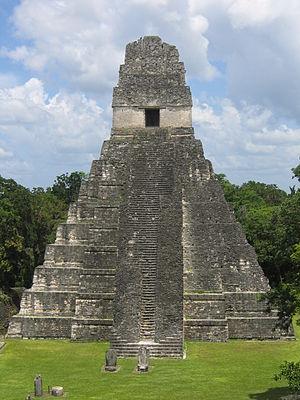
Tikal est l'un des plus grands sites archéologiques et centres urbains de la civilisation maya précolombienne. Elle est située dans la région archéologique du bassin du Petén dans ce qui constitue maintenant le nord du Guatemala. Situé dans le département du Petén, le site fait partie du parc national de Tikal du Guatemala, créé le 26 mai 1955. En 1979, il a été inscrit au Patrimoine mondial de l’UNESCO.
Mû, est la 29ᵉ et dernière aventure de Corto Maltese écrite et dessinée par Hugo Pratt.
Sonic Adventure est un jeu vidéo de plates-formes développé par la Sonic Team et édité par Sega, sorti pour la première fois en 1998 sur Dreamcast, puis réédité sur les réseaux PlayStation Network et Xbox Live en 2010. Il a également fait l'objet d'un remake sur Windows et GameCube en 2003, avec quelques ajouts, sous le nom de Sonic Adventure DX Director's Cut. Une suite intitulée Sonic Adventure 2 est sortie en 2001.